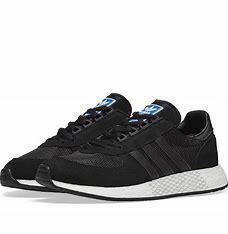
Brand: Adidas
Model: Marathon Tech